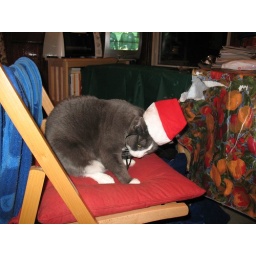
12-09-07 cats in hats and trees 009